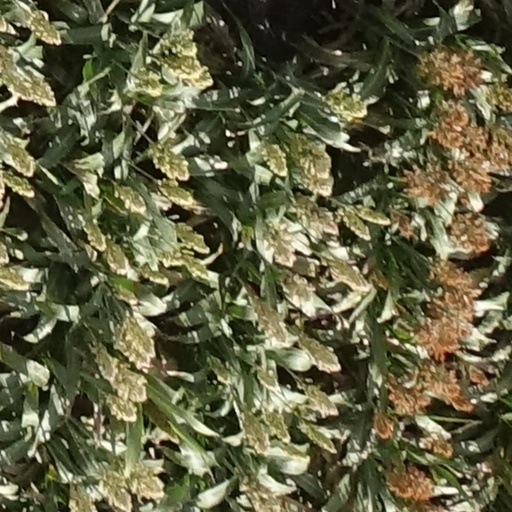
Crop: sorghum